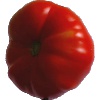
Label: Tomato 3